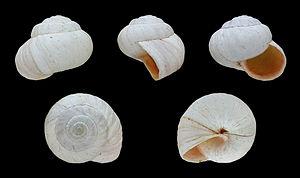
Theba pisana est une espèce de mollusque gastéropode de la famille des Helicidae.